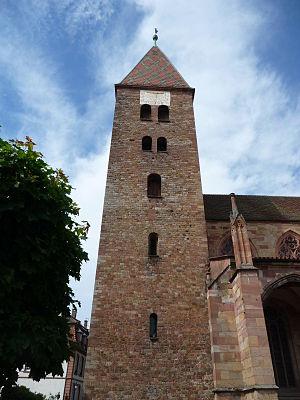
L'abbatiale Saint-Pierre-et-Saint-Paul de Wissembourg est fondée vers 660 par des nobles austrasiens sur une île de la Lauter. Une charte apocryphe attribue cette fondation au roi Dagobert.
Wissembourg [visɑ̃buʁ] est une commune française située dans le département du Bas-Rhin, en région Grand Est.